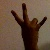
The image shows a hand gesture representing the number 7 in Indian Sign Language.